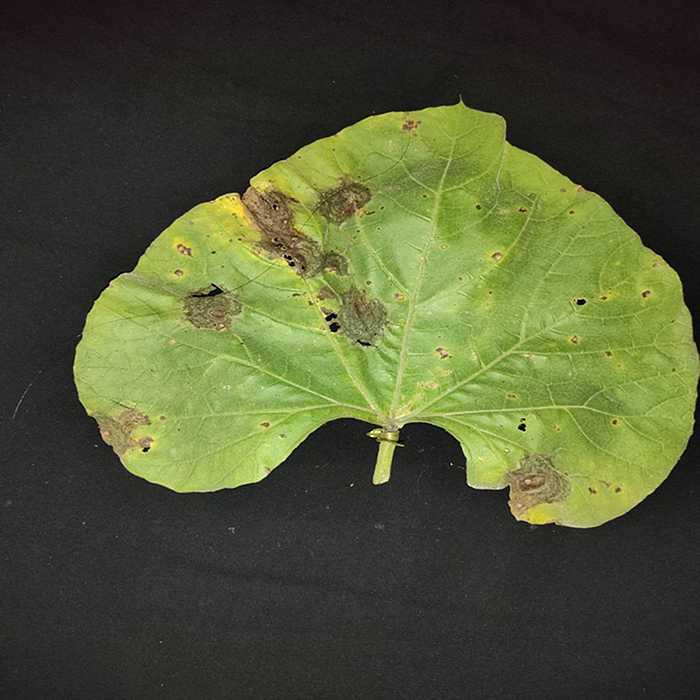
Plant: Bottle gourd
Label: Downey mildew